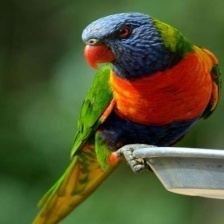
Species: RAINBOW LORIKEET
Scientific name: TRICHOGLOSSUS MOLUCCANUS
ImageNet parent category: lorikeet